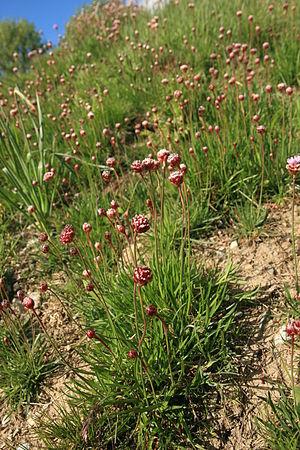
Armérie des Alpes (Armeria alpina), Col du Lautaret (Hautes-Alpes, 05, France)
L'Armérie des Alpes est une espèce de plantes herbacées vivaces de la famille des Plumbaginaceae.